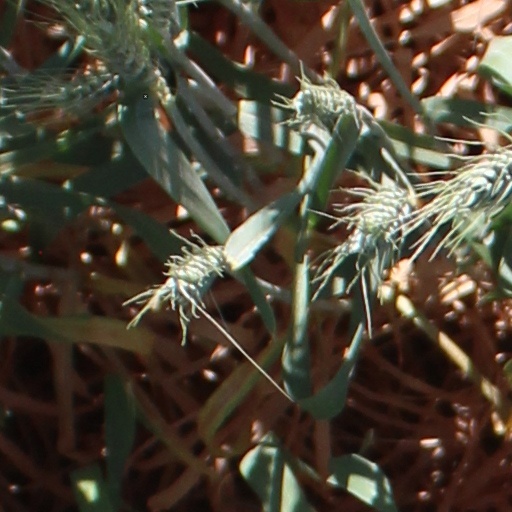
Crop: wheat